Facebook content management controversies

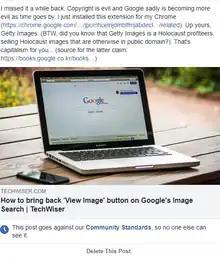
An example of a Facebook post censored due to an unspecified conflict with "Community Standards"

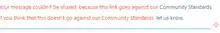
Error message generated by Facebook for an attempt to share a link to a website that is censored due to Community Standards in a private chat. Messages containing certain links will not be delivered to the recipient.

Facebook and Meta Platforms have been criticized for their management of various content on posts, photos and entire groups and profiles. This includes but is not limited to allowing violent content, including content related to war crimes, and not limiting the spread of fake news and COVID-19 misinformation on their platform, as well as allowing incitement of violence against multiple groups.